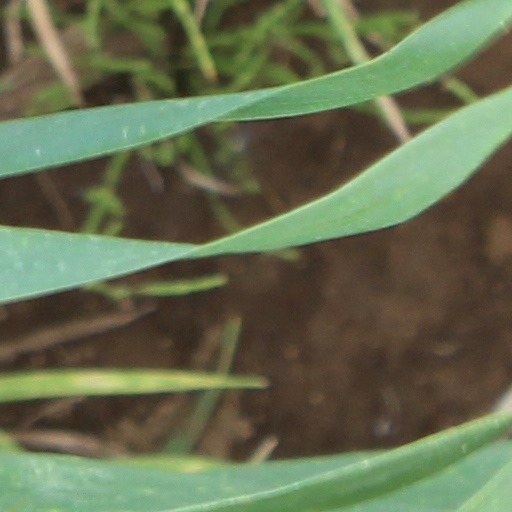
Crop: wheat